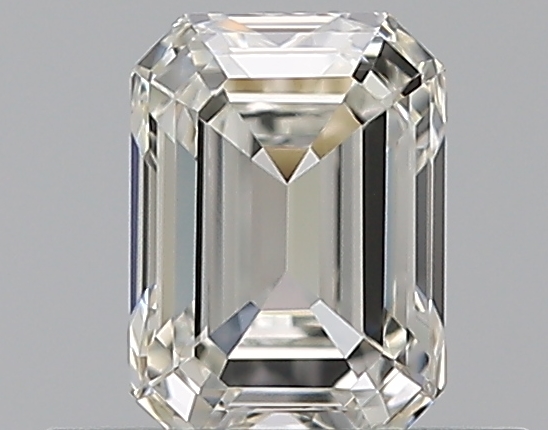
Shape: emerald
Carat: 0.52
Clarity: VVS2
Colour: I
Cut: EX
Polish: EX
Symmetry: VG
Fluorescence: M
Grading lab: GIA
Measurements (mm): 5.22 x 3.76 x 2.59